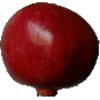
Label: Pomegranate 1